Allegory

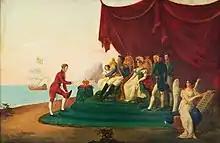
Allegory of the recognition of the Empire of Brazil and its independence. The painting depicts British diplomat Sir Charles Stuart presenting his letter of credence to Emperor Pedro I of Brazil, who is flanked by his wife Maria Leopoldina, their daughter Maria da Glória (later Queen of Portugal as Maria II), and other dignitaries. At right, a winged figure, representing History, carving the "great event" on a stone tablet.

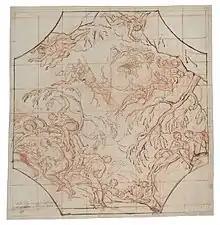
Marco Marcola: Mythological allegory

First attested in English in 1382, the word "allegory" comes from Latin "allegoria", the latinisation of the Greek ἀλληγορία ("allegoría"), "veiled language, figurative", literally "speaking about something else", which in turn comes from ἄλλος ("allos"), "another, different" and ἀγορεύω ("agoreuo"), "to harangue, to speak in the assembly", which originates from ἀγορά ("agora"), "assembly".